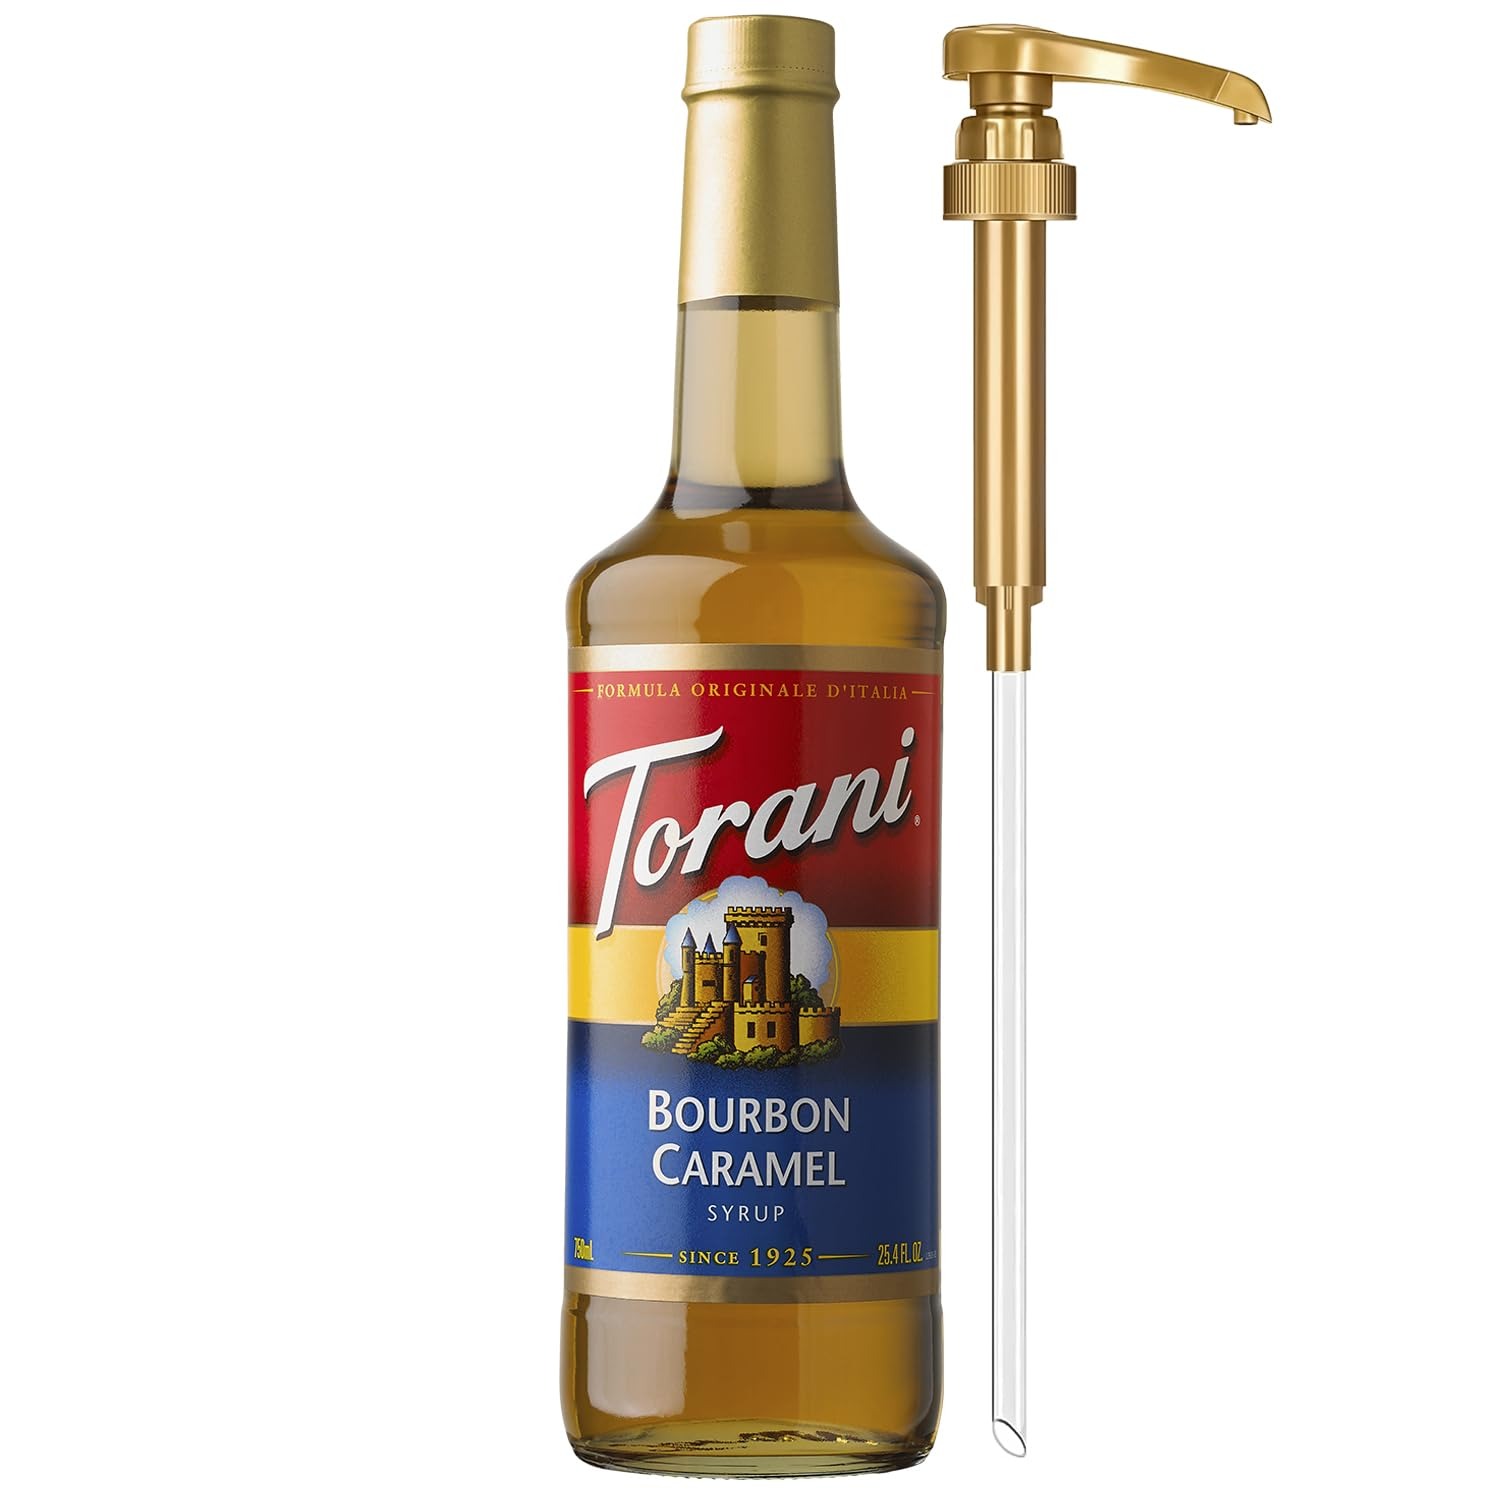
Item Name: Torani Coffee Syrup, Bourbon Caramel Flavoring for Drinks, Glass Bottle with Pump Included, 25.4 Fl Oz
Bullet Point 1: BOURBON CARAMEL SYRUP: Delight in the Torani coffee flavoring syrup that perfectly captures the timeless warmth of oak-barrel-aged bourbon enhanced by sweet, buttery caramel notes.
Bullet Point 2: VERSATILE TORANI SYRUPS: A Torani Syrup crafted with pure cane sugar and natural flavors elevates all your coffeehouse creations, including frozen blended drinks and desserts.
Bullet Point 3: CONVENIENT & MESS-FREE: The large 750 ml Torani Bourbon Caramel Syrup glass bottle arrives with a BPA-free pump for perfect portion control and effortless sweetening.
Bullet Point 4: GOLD-STANDARD FLAVORING: After studying global trends, the Torani flavor experts use a gold-standard process to capture the essence of the flavors you crave most.
Bullet Point 5: FLAVOR FOR ALL, OPPORTUNITY FOR ALL: Whether crafting beverages at home or in a café, Torani is your partner in creating delicious moments and opening doors to creativity for everyone.
Product Description: Torani Bourbon Caramel Syrup adds an unexpected but welcome twist to your drinks and desserts. Savor the classic taste of aged bourbon paired with sweet, buttery caramel notes in every sip. Torani drink syrups liven up an iced latte, add pizzazz to a soda, or put more oomph in iced tea. There’s no wrong way to go about it. We have flavors for every moment, so you can flavor your way, no matter where life takes you. Each bottle also promises our dedication to help all the people, partners, and communities we touch thrive. We believe that everything starts with people and that businesses can, and should, create more opportunities for people.
Value: 25.4
Unit: Fl Oz

Price: 6.71